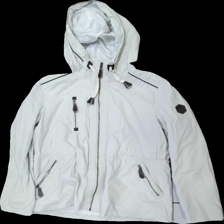
View: front
Type: Outerwear
Category: Ladies
Brand: Isolde
Colors: Beige
Material: 73% polyester, 27% cotton
Cut: Regular
Size: 38
Season: All
Damage location: middle left
Damage 2 location: middle right
Price range: 50-100
Recommended usage: Reuse